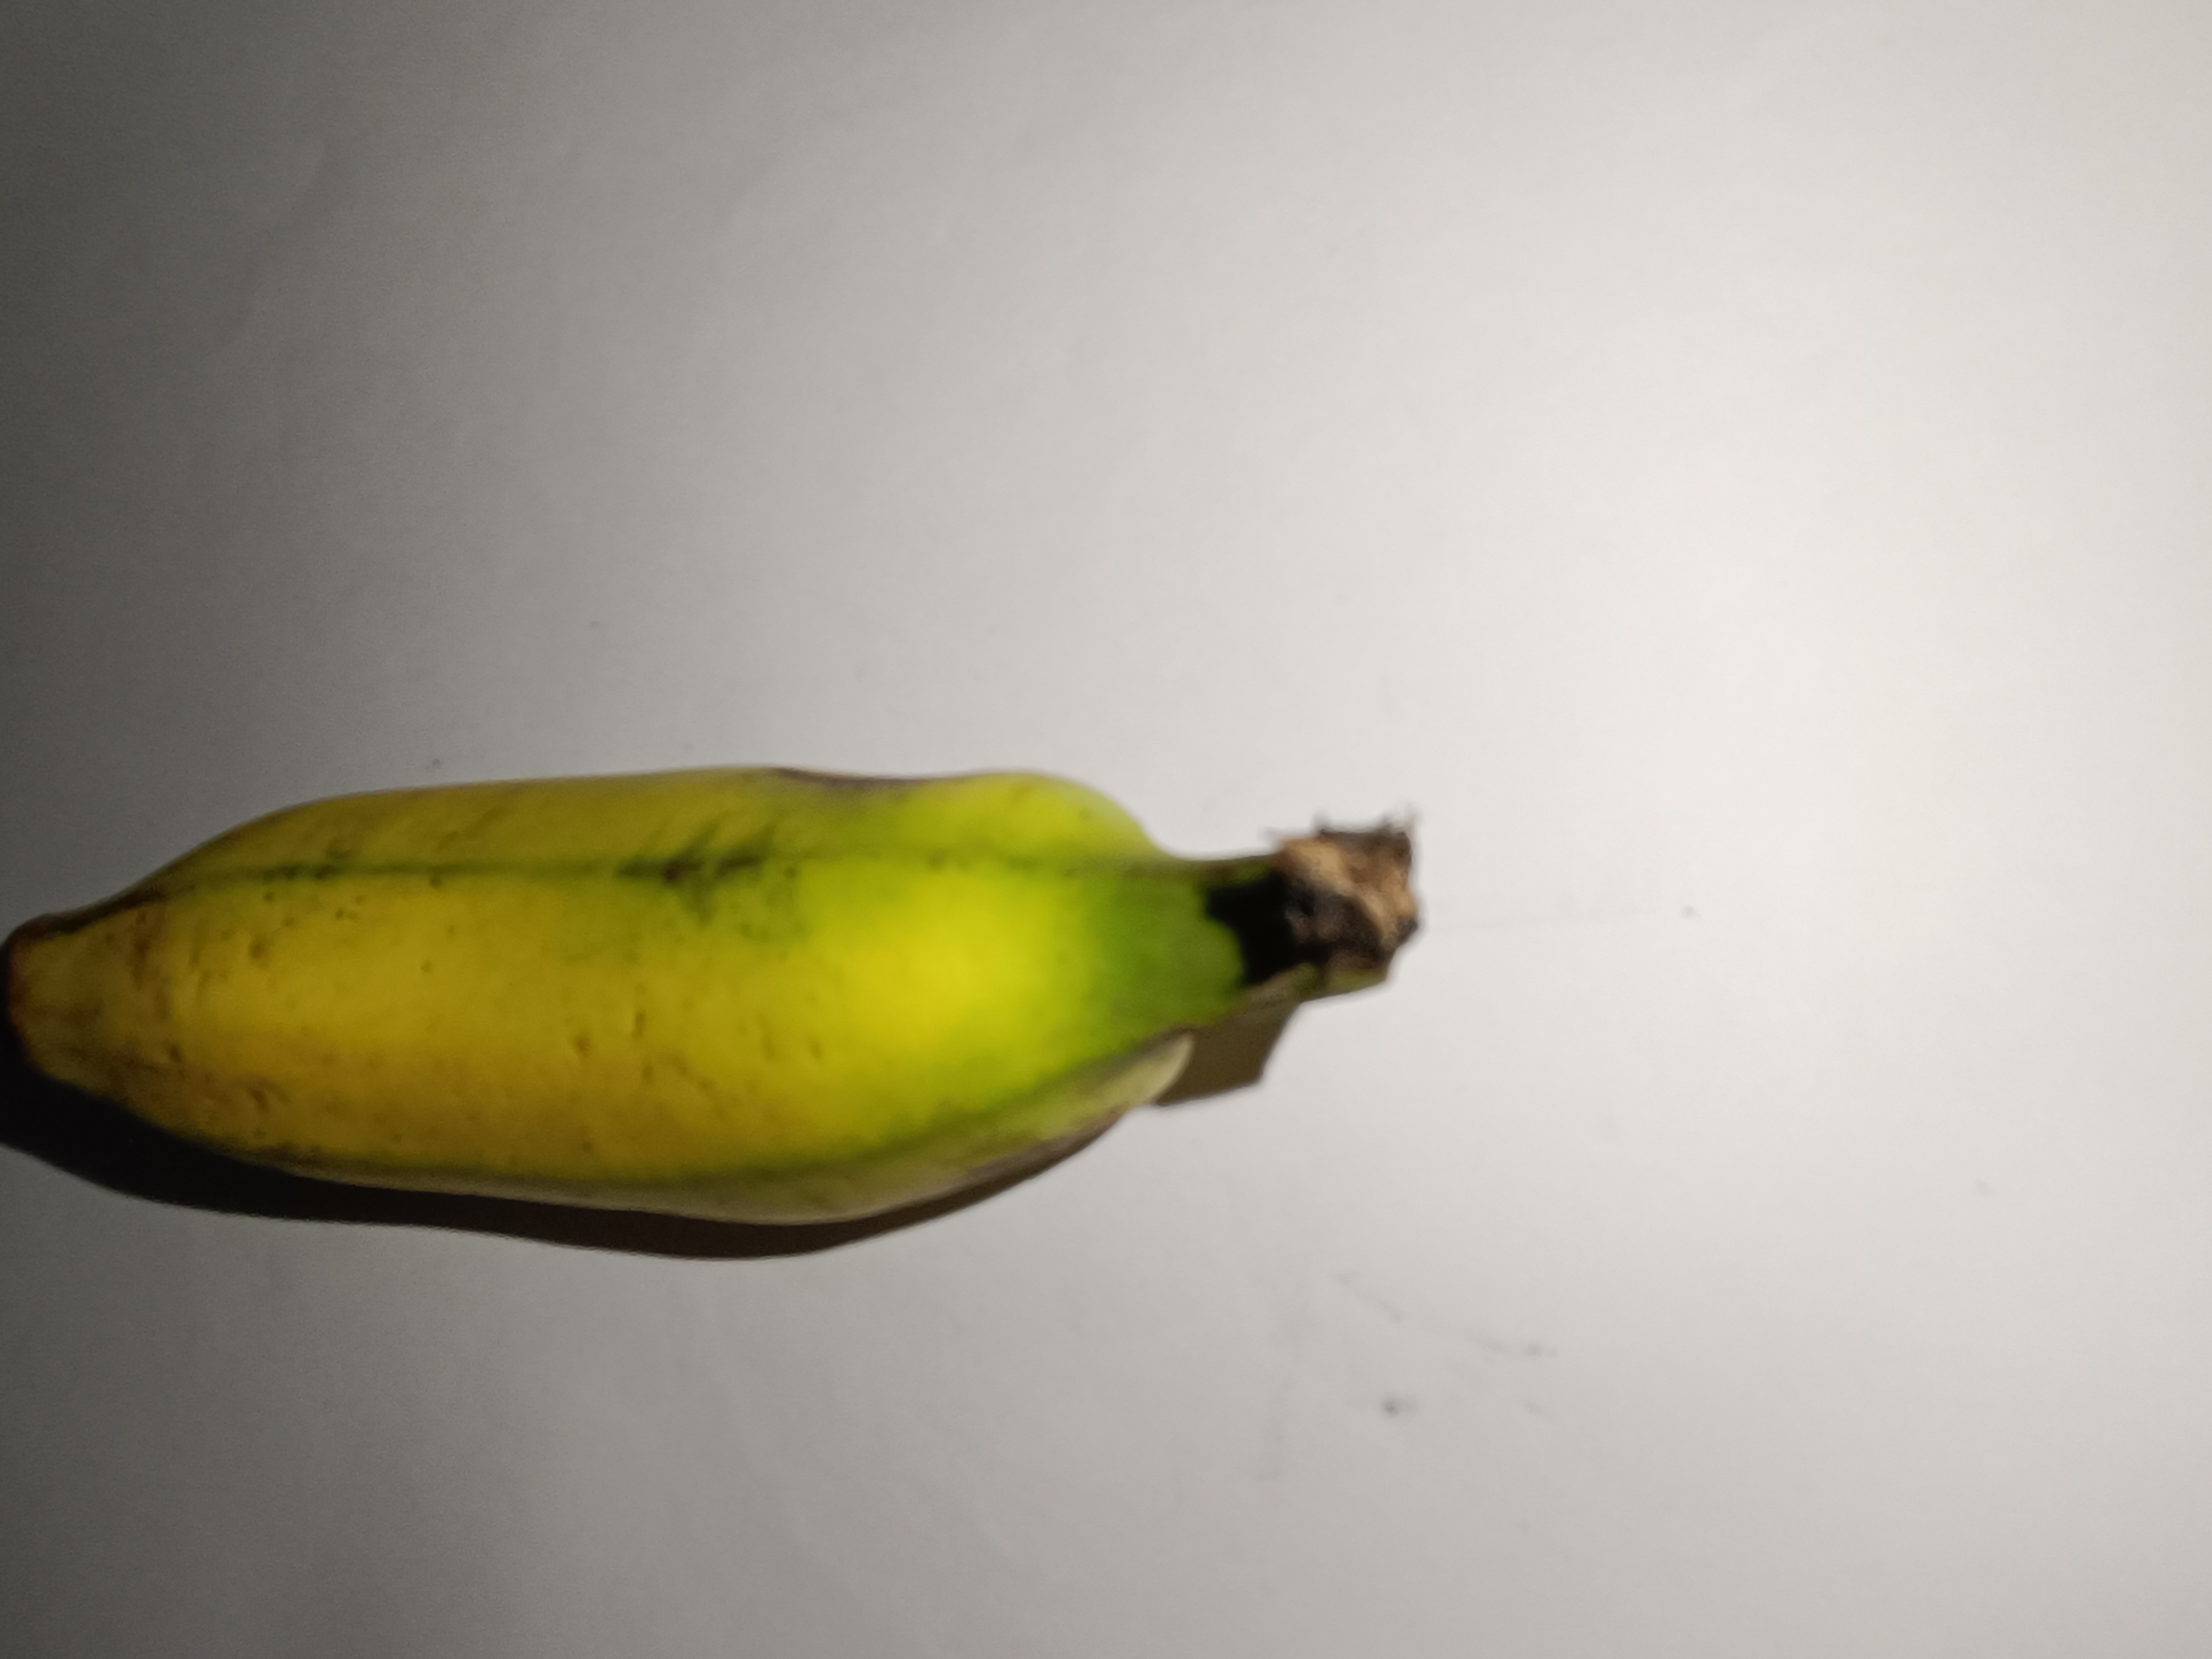
Banana variety: Shobri